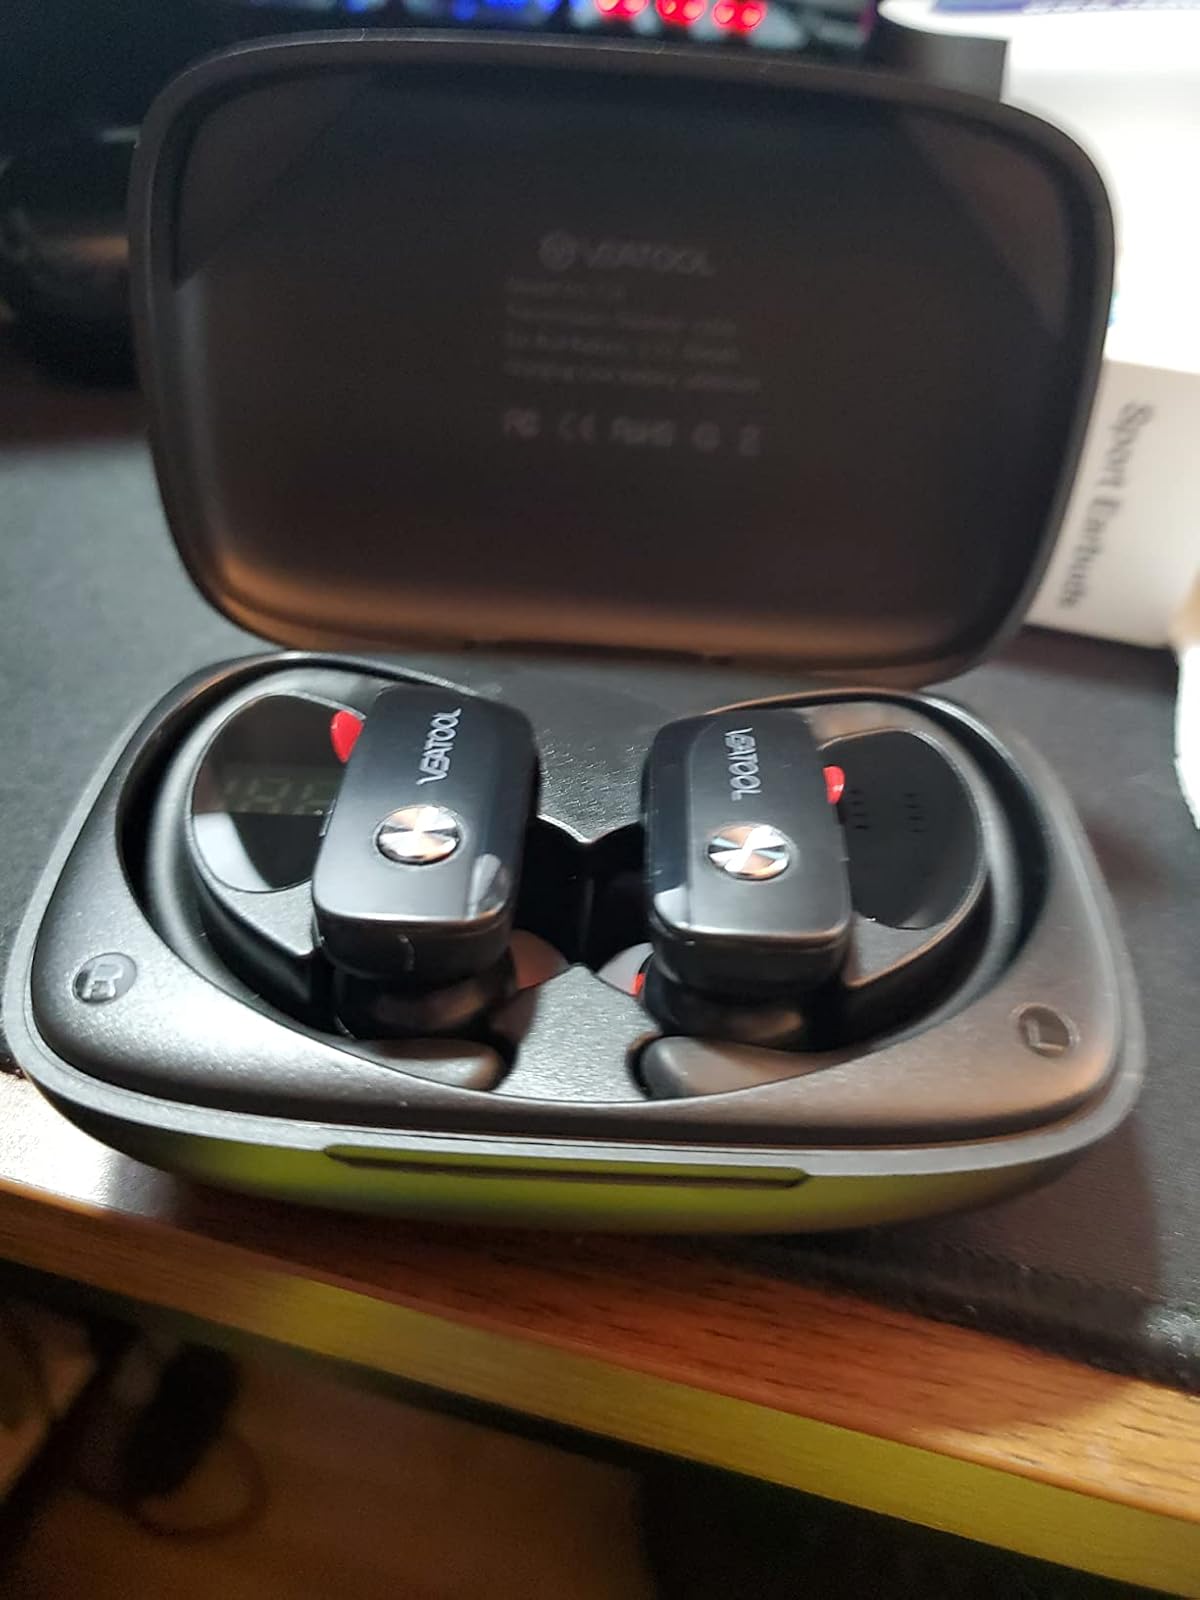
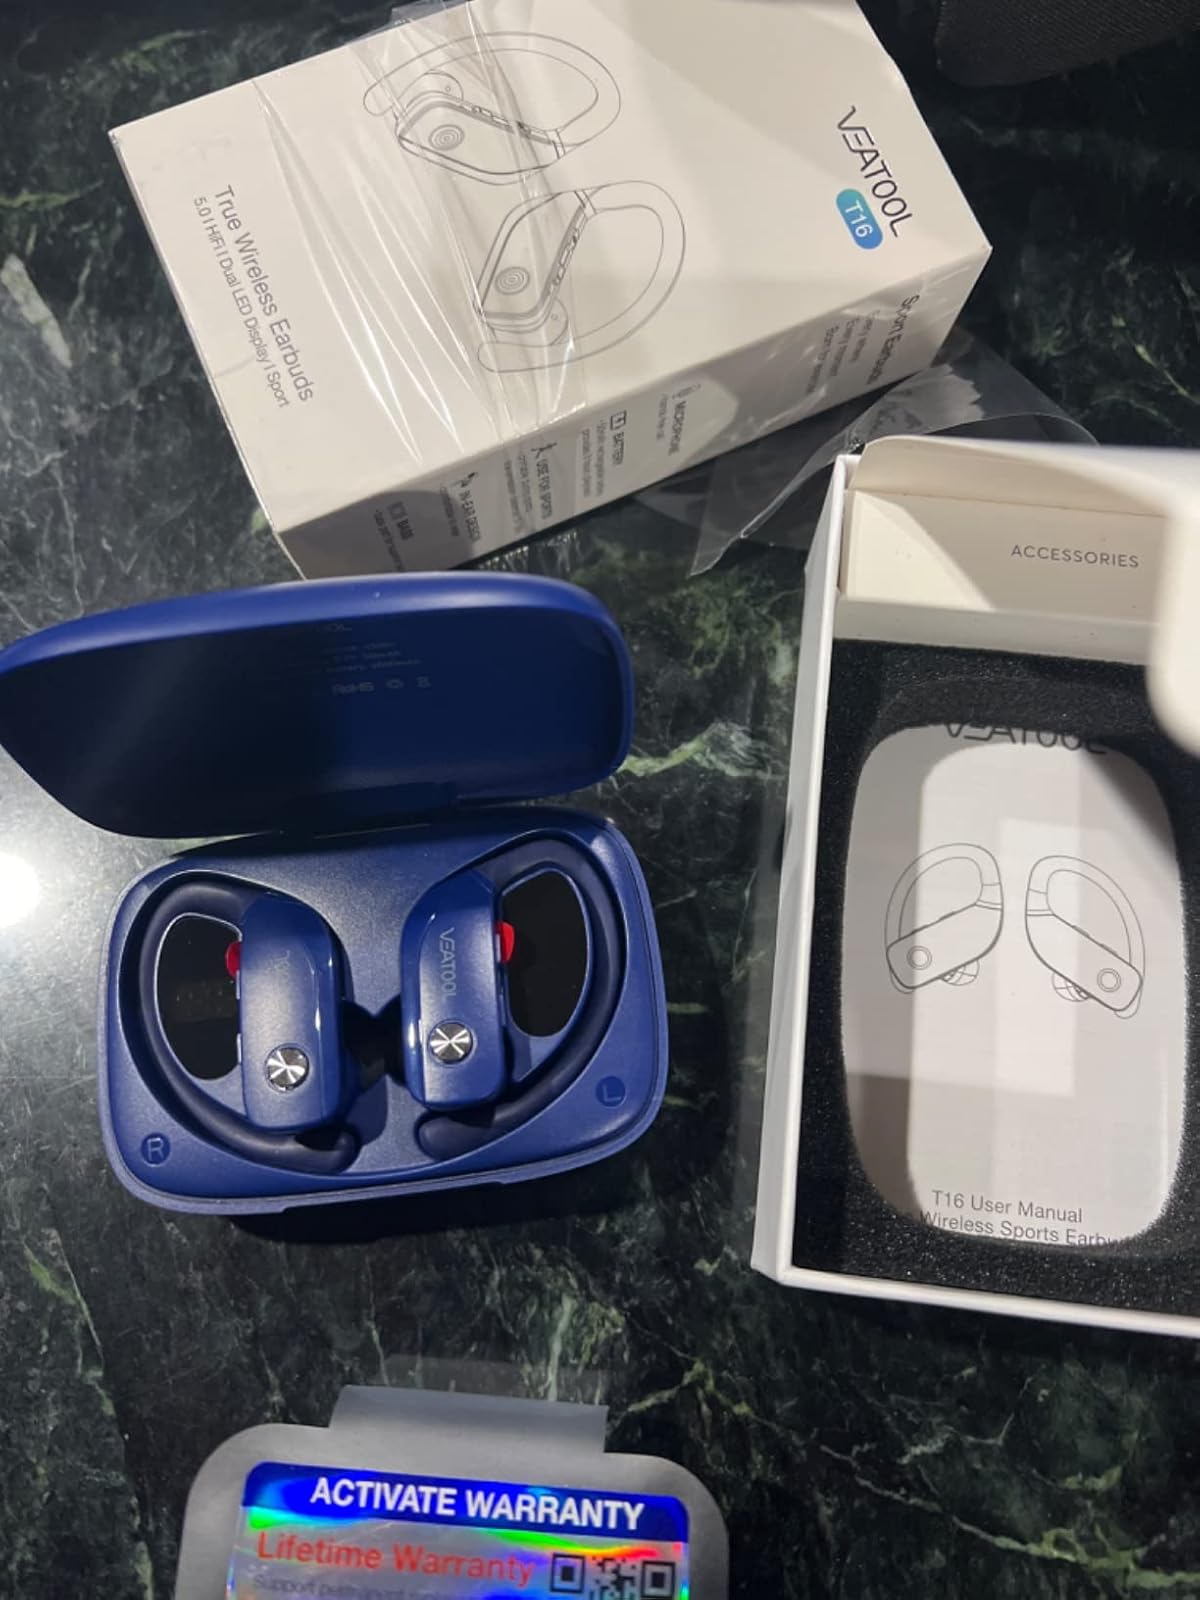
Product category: earbuds
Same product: no